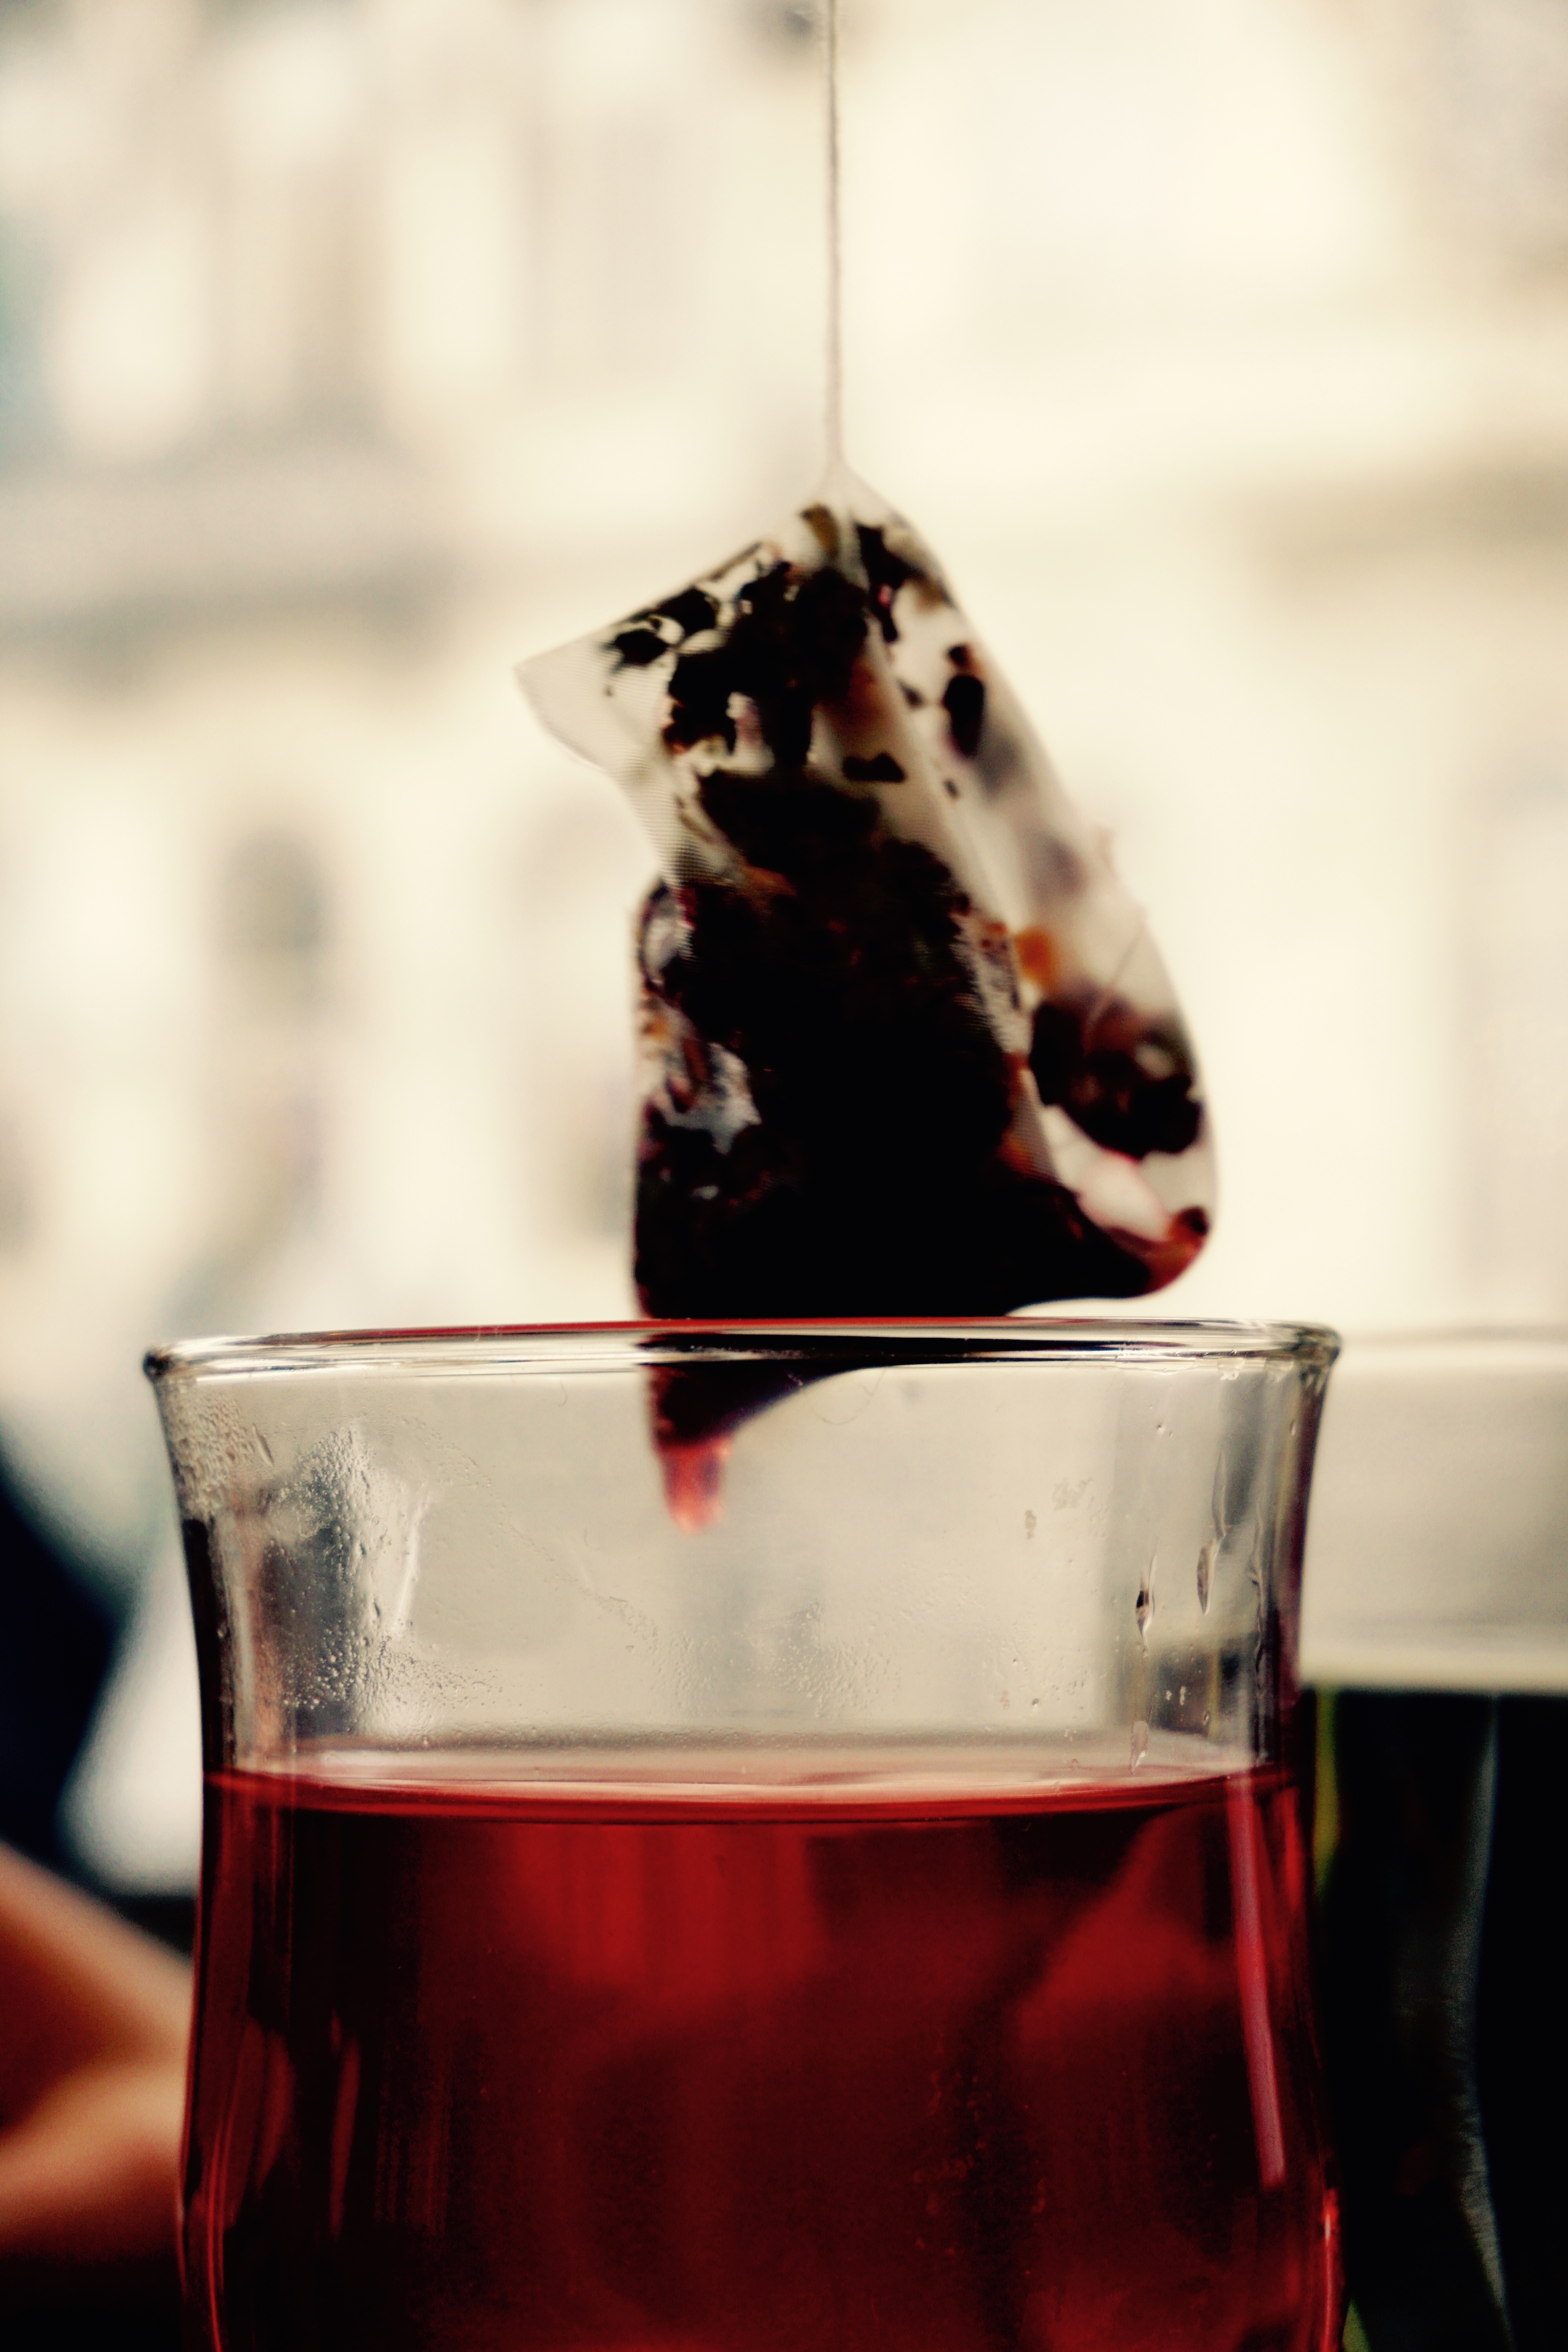
glass, food, red, drink, black, red wine, drip, tee, liqueur, mood, tea bags, alcoholic beverage, sense, distilled beverage